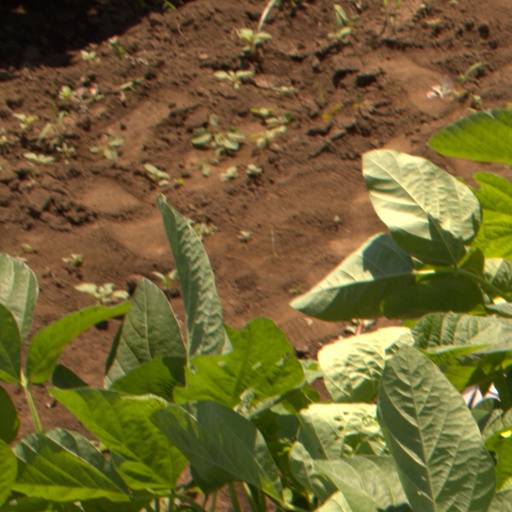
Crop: soybean